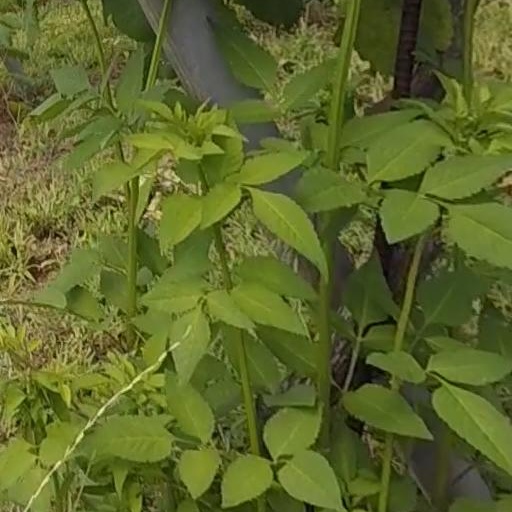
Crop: grape